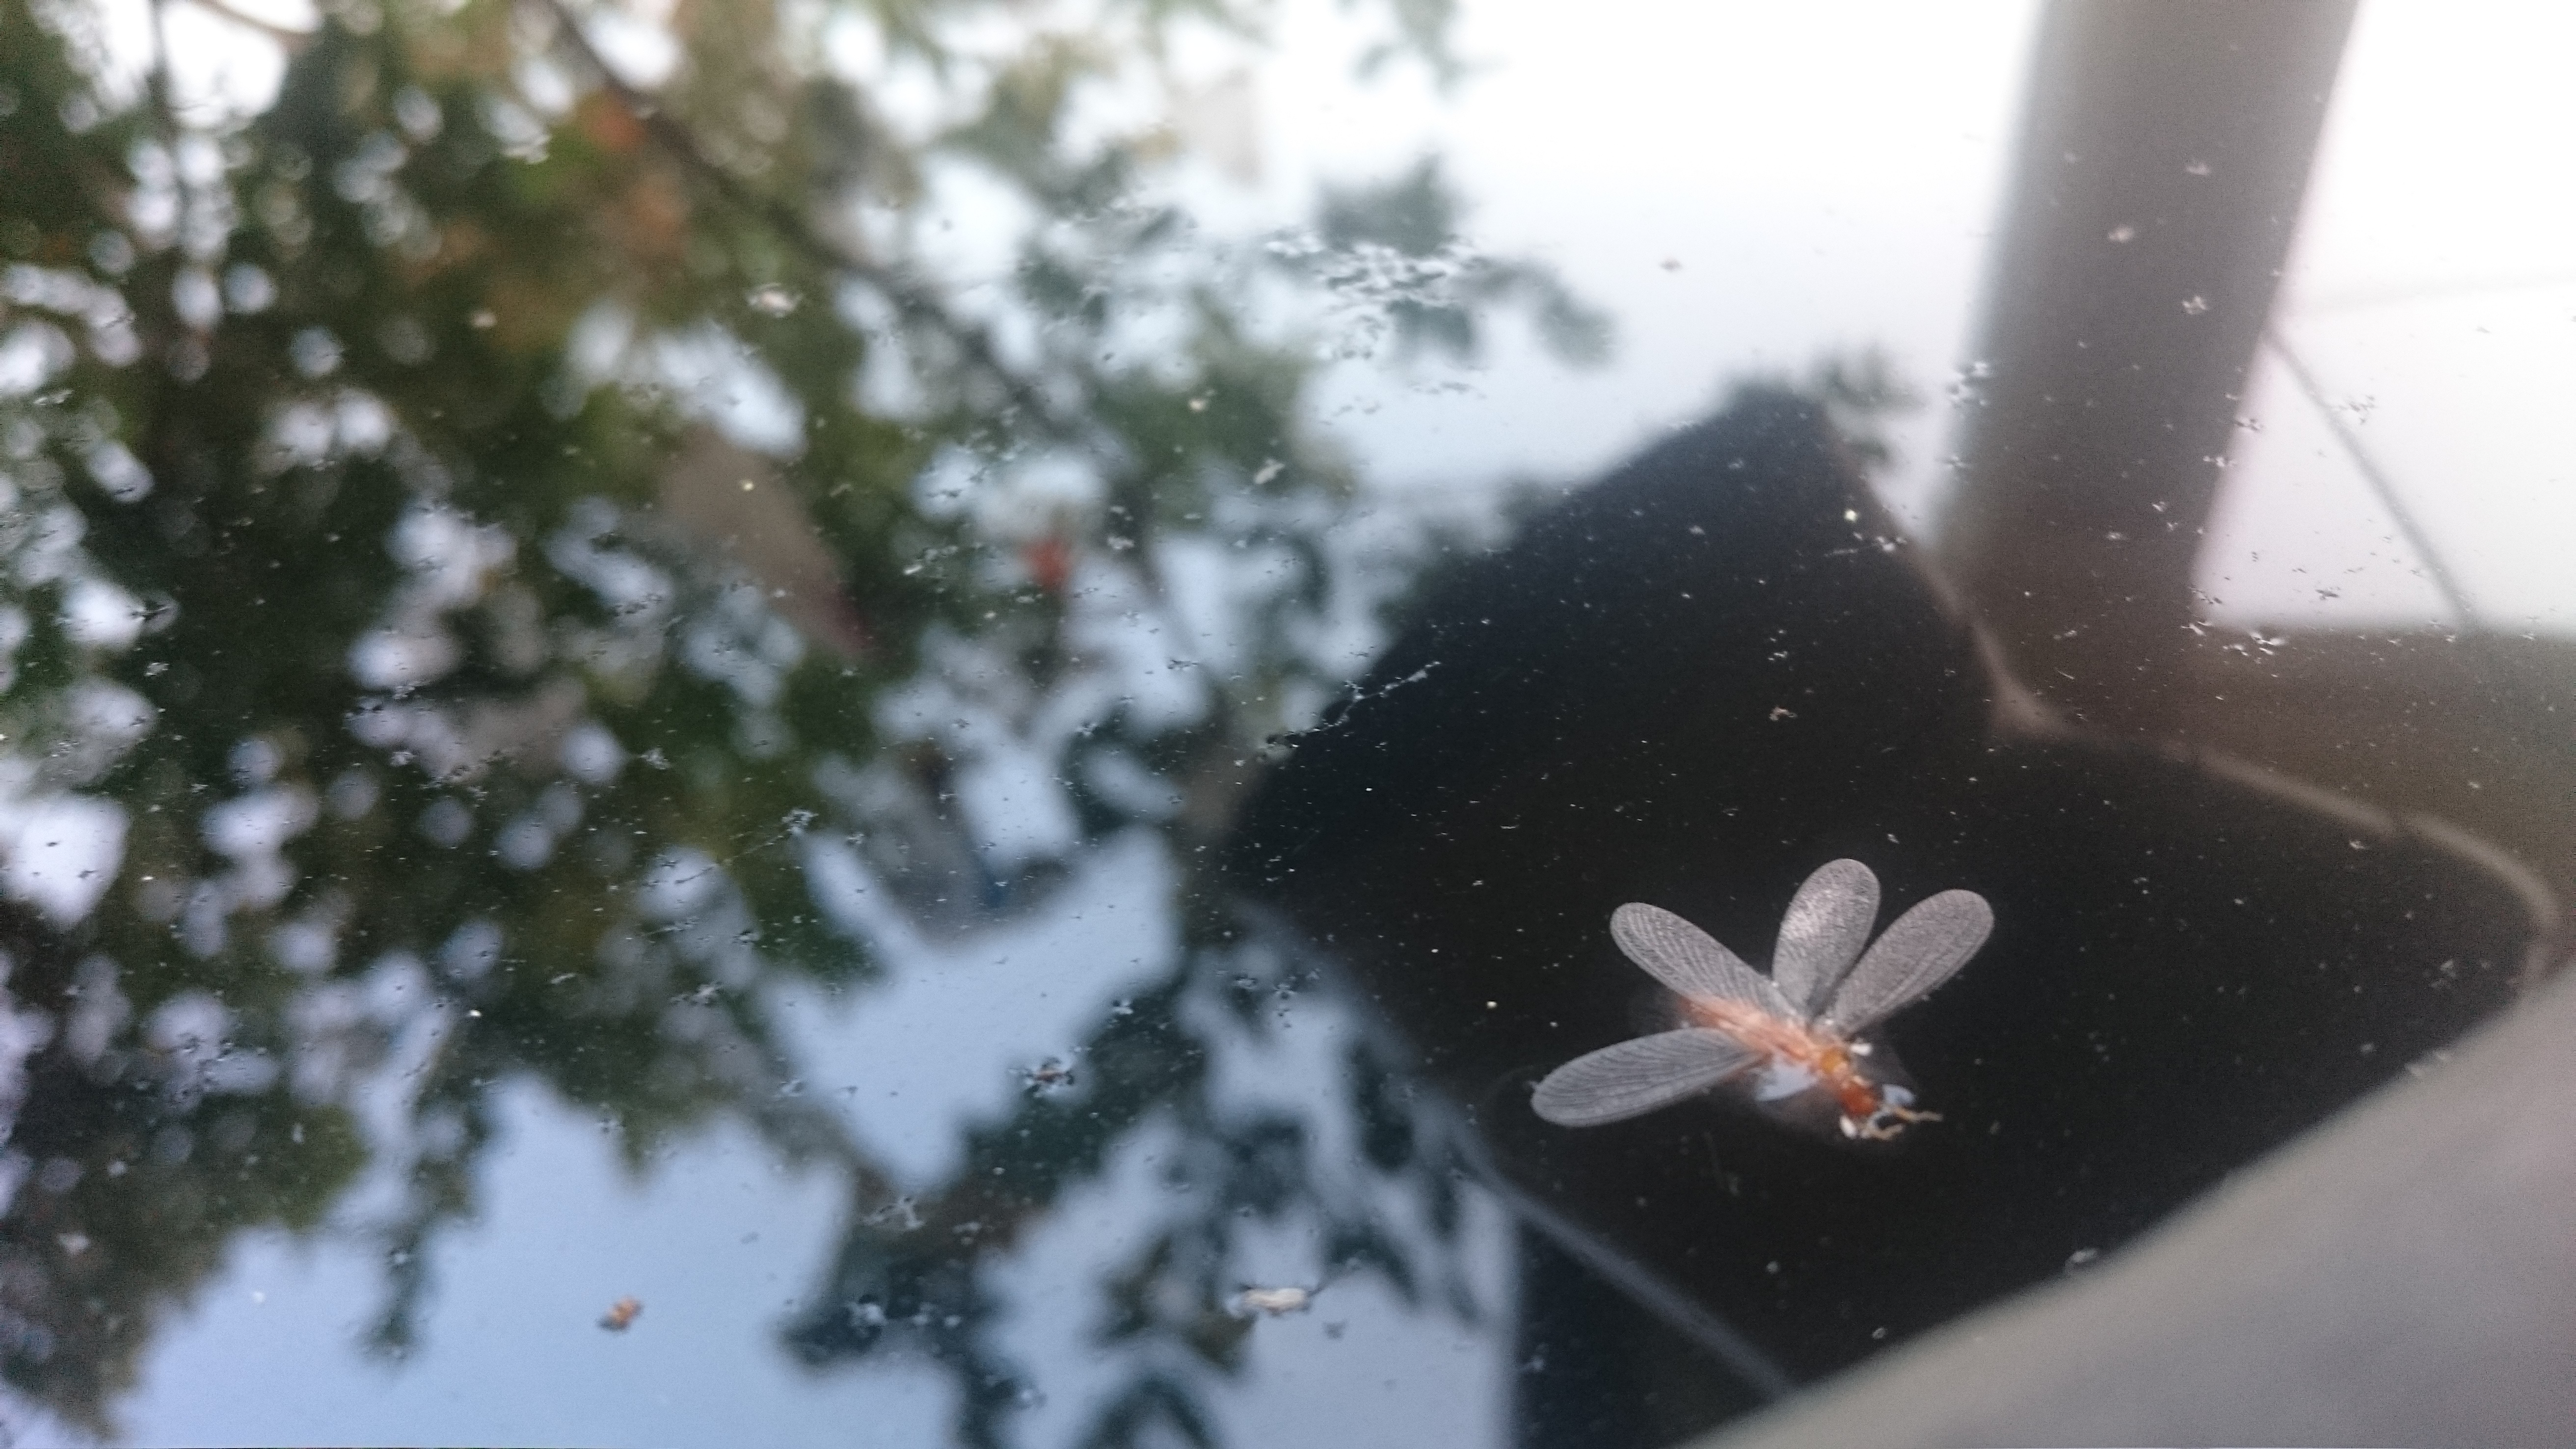
tree, snow, winter, leaf, flower, weather, freezing